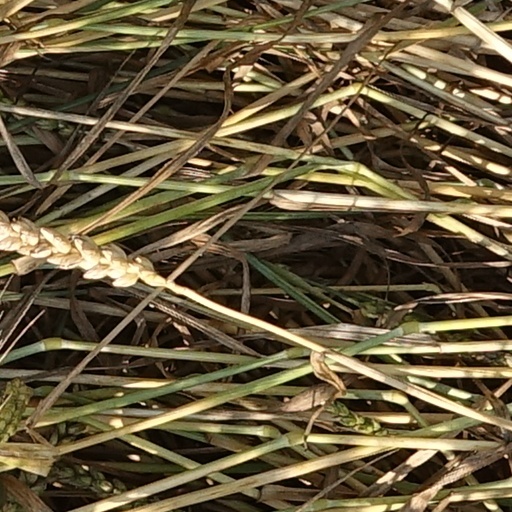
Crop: wheat